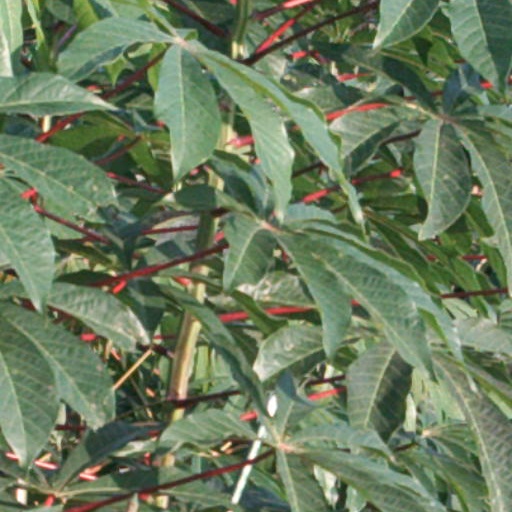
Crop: cassava